Société pour l'aviation et ses dérivés

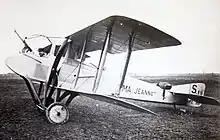
SPAD S.A.2

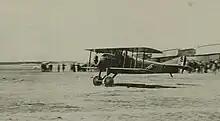
SPAD VII taking off

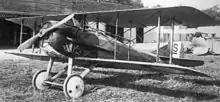
SPAD S.XIII

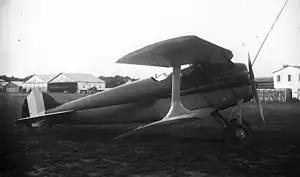
SPAD S.XX

After Armand Deperdussin's bankruptcy in 1913 the company went into administration and the name was changed to Société Provisoire des Aéroplanes Deperdussin, the first use of the SPAD acronym. With Deperdussin's disgrace, financing stopped and the future of the SPAD company was endangered. A consortium led by Louis Blériot bought the company's assets in 1913 and reorganised it as the Société Pour L'Aviation et ses Dérivés, retaining the SPAD acronym.